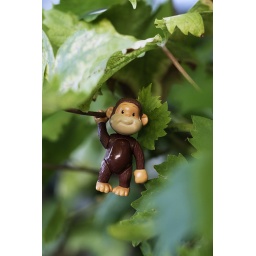
monkey in tree